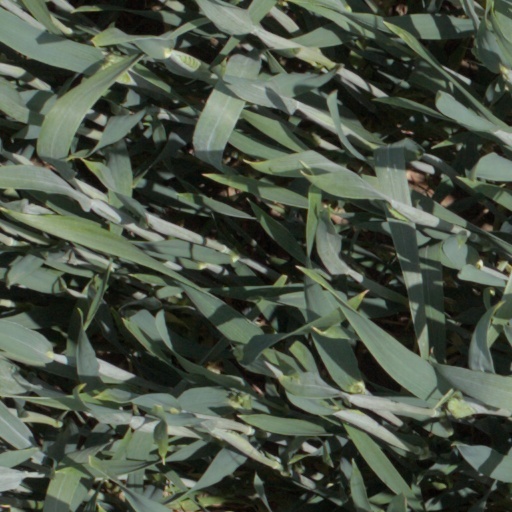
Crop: wheat